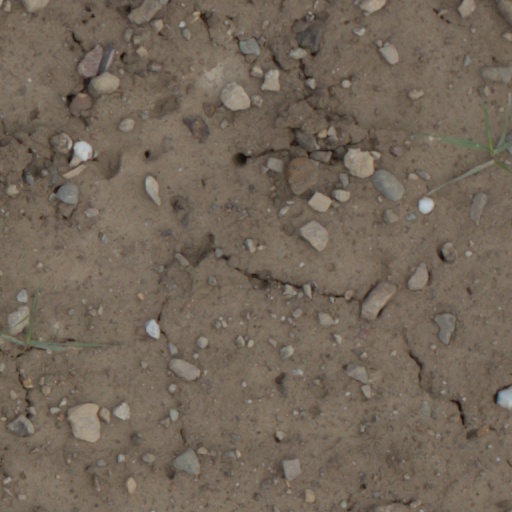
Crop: wheat